Golden Yeggs

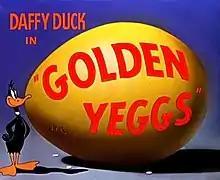
The title card of "Golden Yeggs".

Golden Yeggs is a 1950 Warner Bros. "Merrie Melodies" short directed by Friz Freleng. The cartoon was released on August 5, 1950, and stars Daffy Duck and Porky Pig. A forerunner of the Rocky and Mugsy characters appear, with Rocky already in his present-day form.